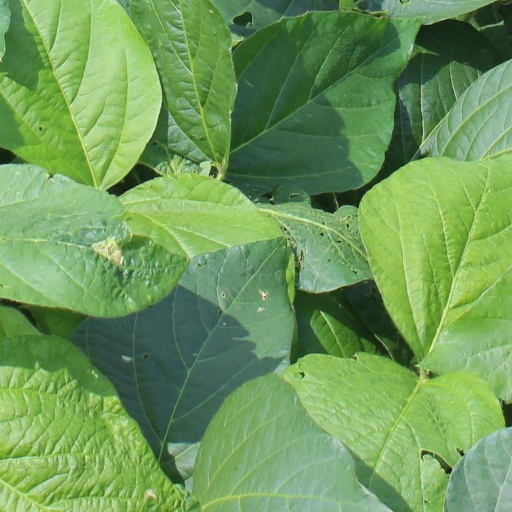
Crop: soybean